Invasion of Lingayen Gulf

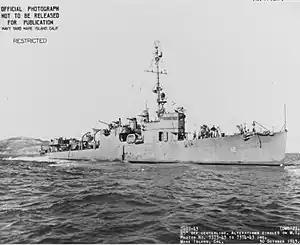
USS "Long", starboard bridge at center, 30 October 1943

While roughly northwest of Manila Bay on her approach to the mouth of the Gulf to provide fire support for the Lingayen landings at San Fabian, "Australia" was struck portside amidships at 17:35 on 5 January. Twenty-five were killed and thirty were wounded, though Morison put the figures at thirty killed and forty-six wounded, mostly from the gun crews of the port-side secondary and anti-aircraft guns. However, the damage to the ship was not serious enough to withdraw her from her duties, and she continued in operation. The ships reached the gulf early on 6 January, and by 11:00, "Australia" had commenced pre-landing bombardment.